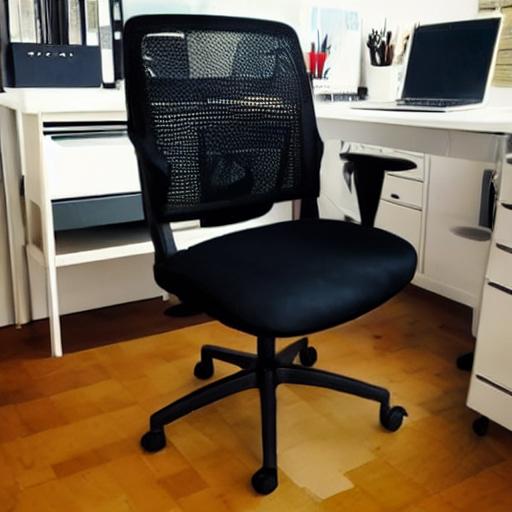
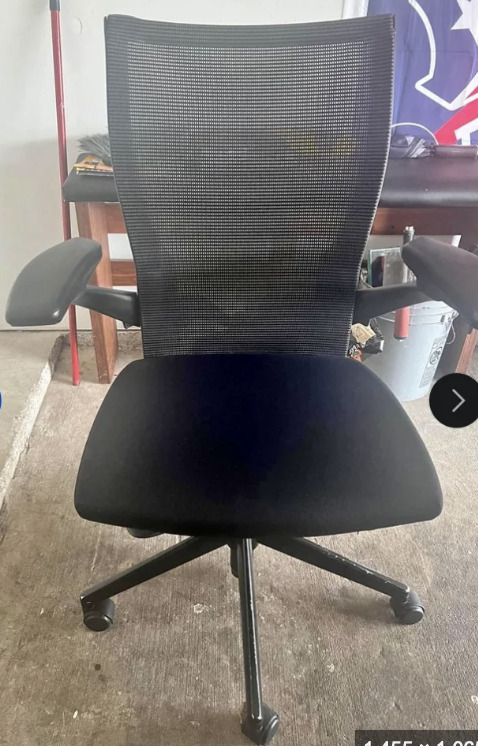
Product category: items_chair
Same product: no